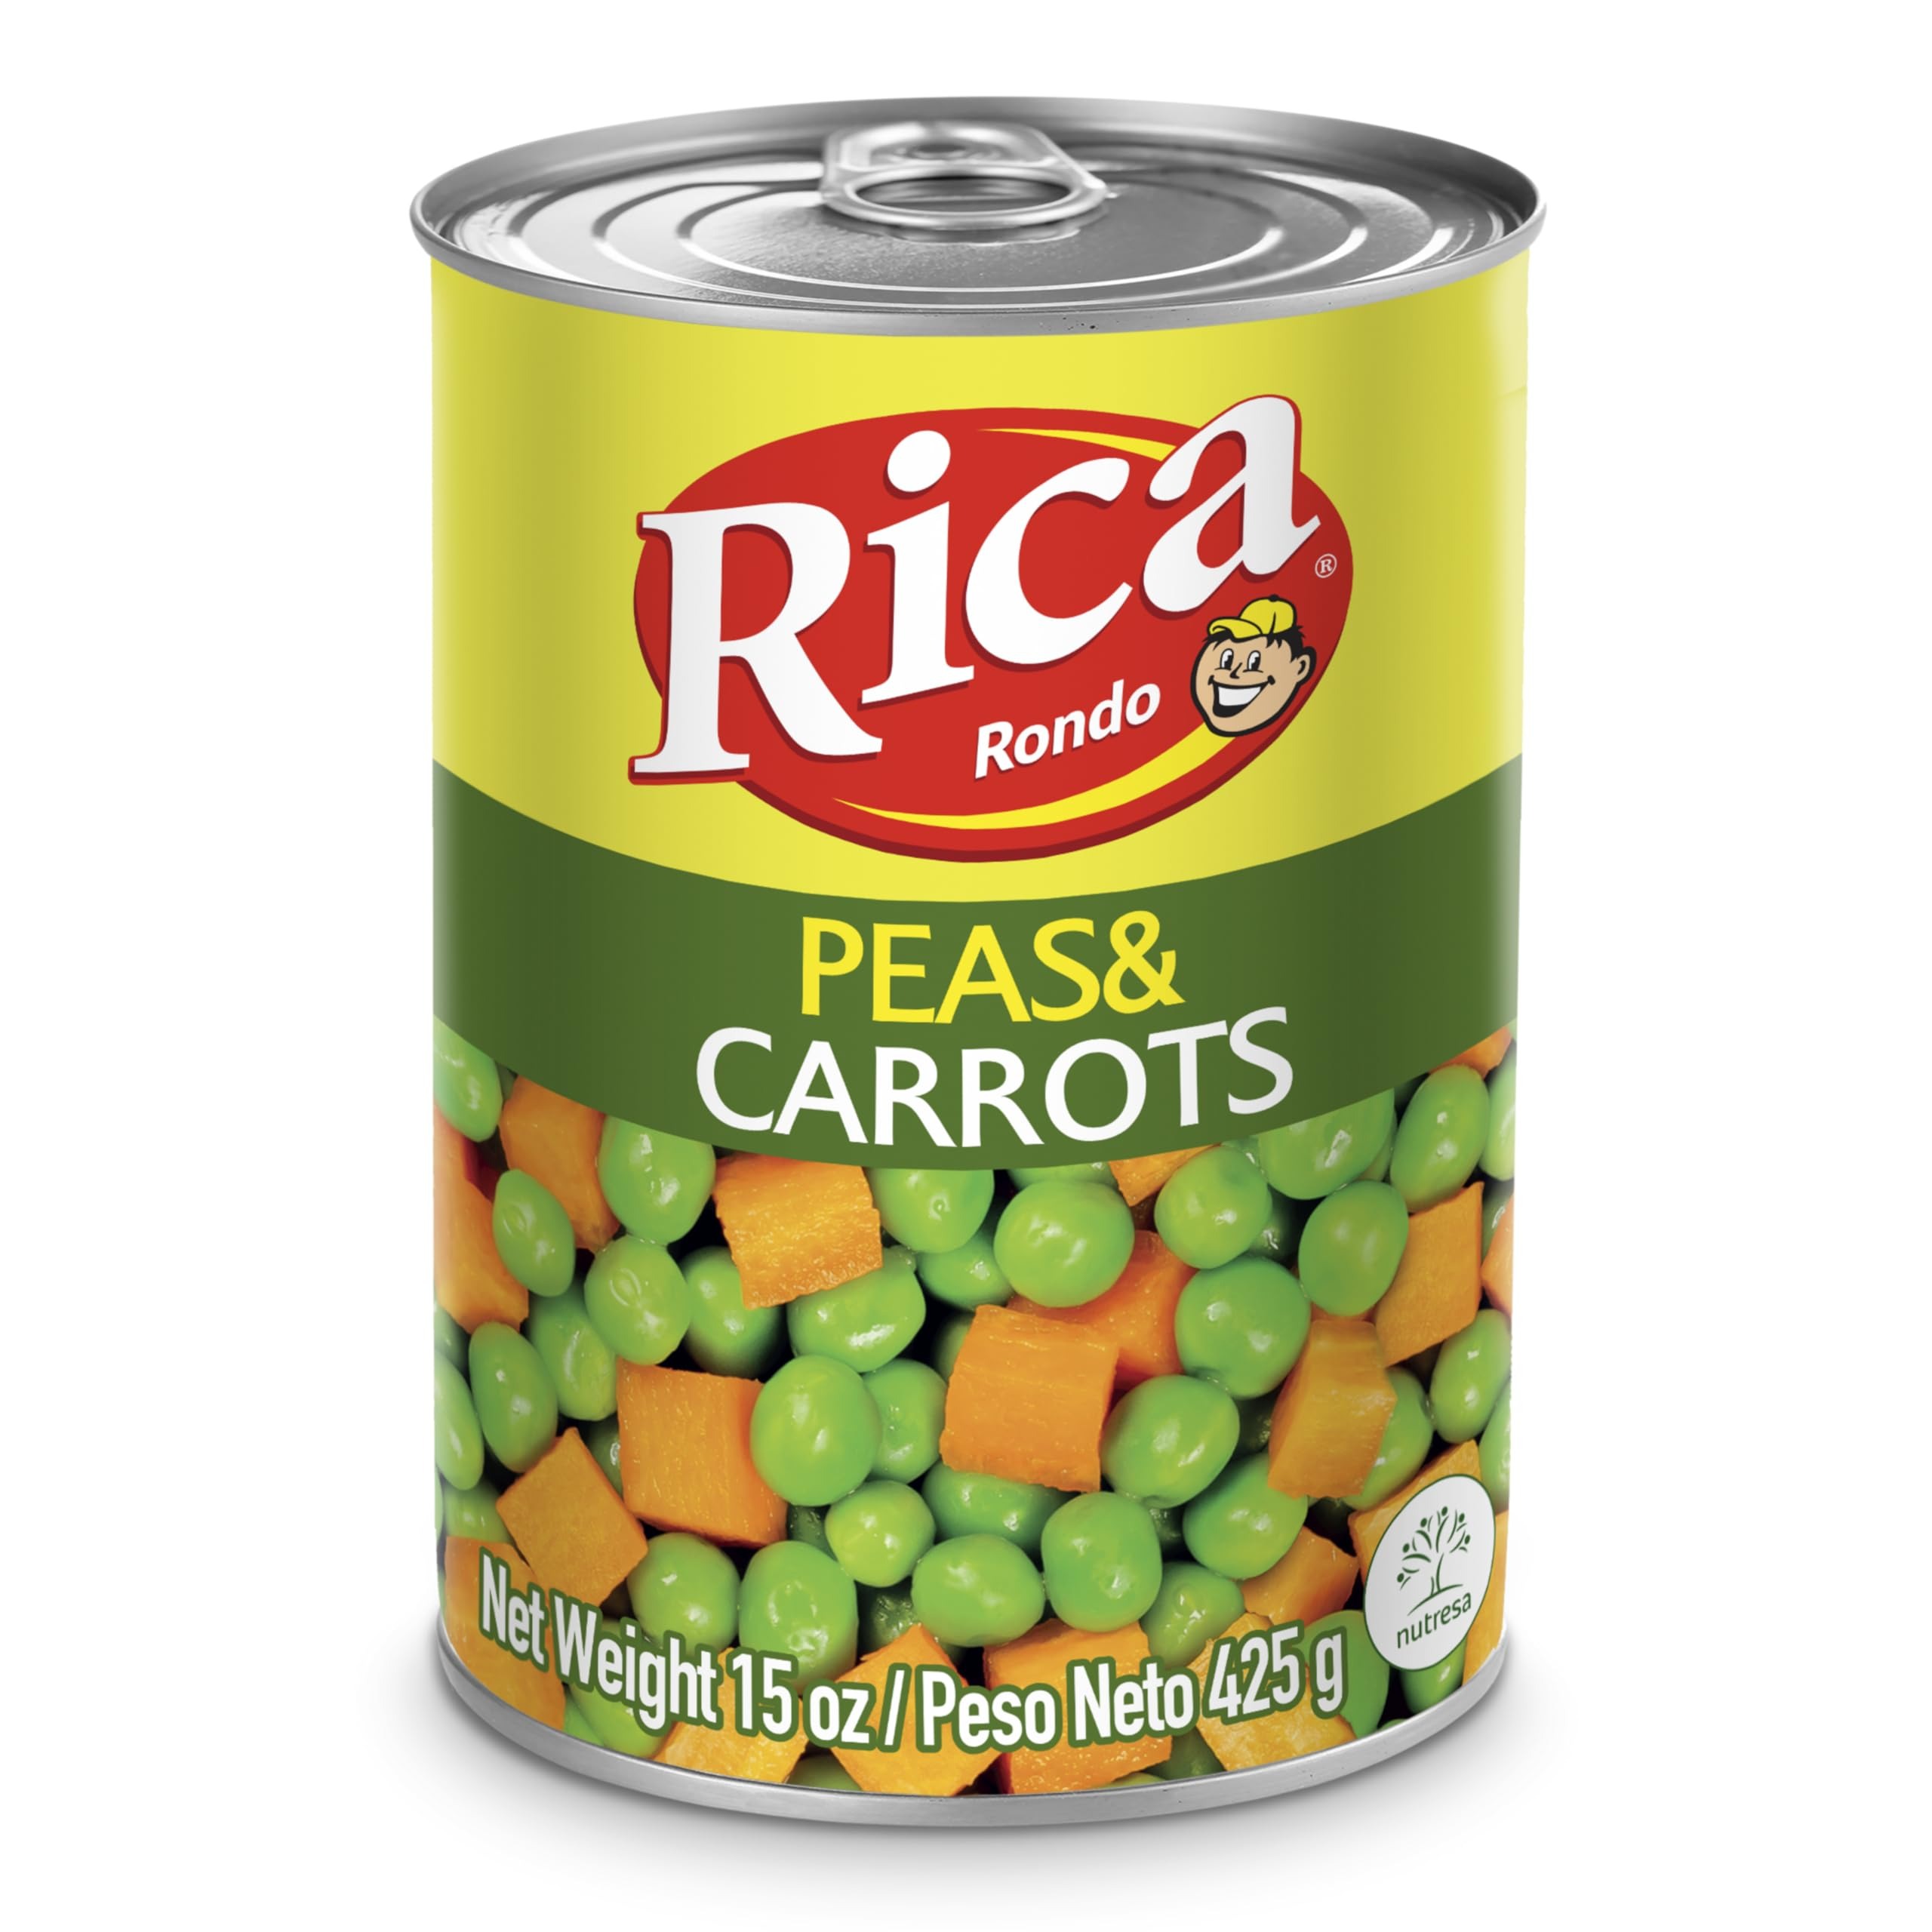
Item Name: RICA PEAS AND CARROTS Can 15 Oz (Pack of 12)
Bullet Point: Peas and Carrots RICA provide vitamin A, are a good source of fiber and have no preservatives. Enjoy them in a salad, soup or whatever you prefer; No need to heat.
Value: 180.0
Unit: Ounce

Price: 34.5